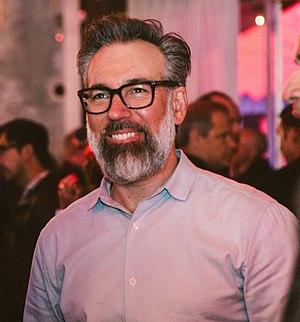
Lino DiSalvo au festival international du film d'animation d'Annecy 2019.
Lino DiSalvo est un animateur, réalisateur, scénariste, chef de l’animation et un directeur de la création italo-américain né le 5 juin 1974 à New York.
Le Festival international du film d'animation d'Annecy 2019, 43ᵉ édition du festival, se déroule du 10 au 15 juin 2019. Le pays à l'honneur lors de cette édition est le Japon.